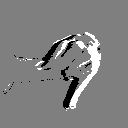
ASL letter: j